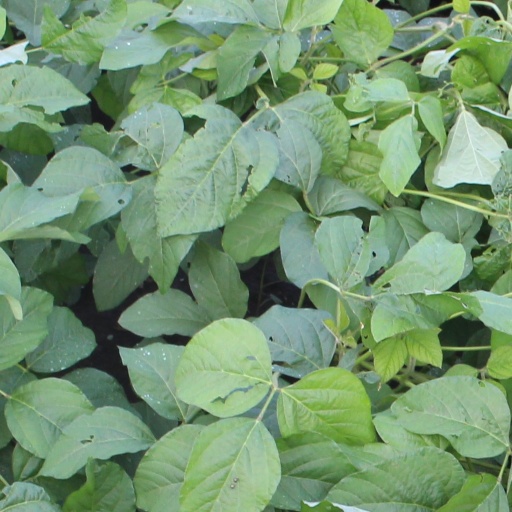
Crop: soybean